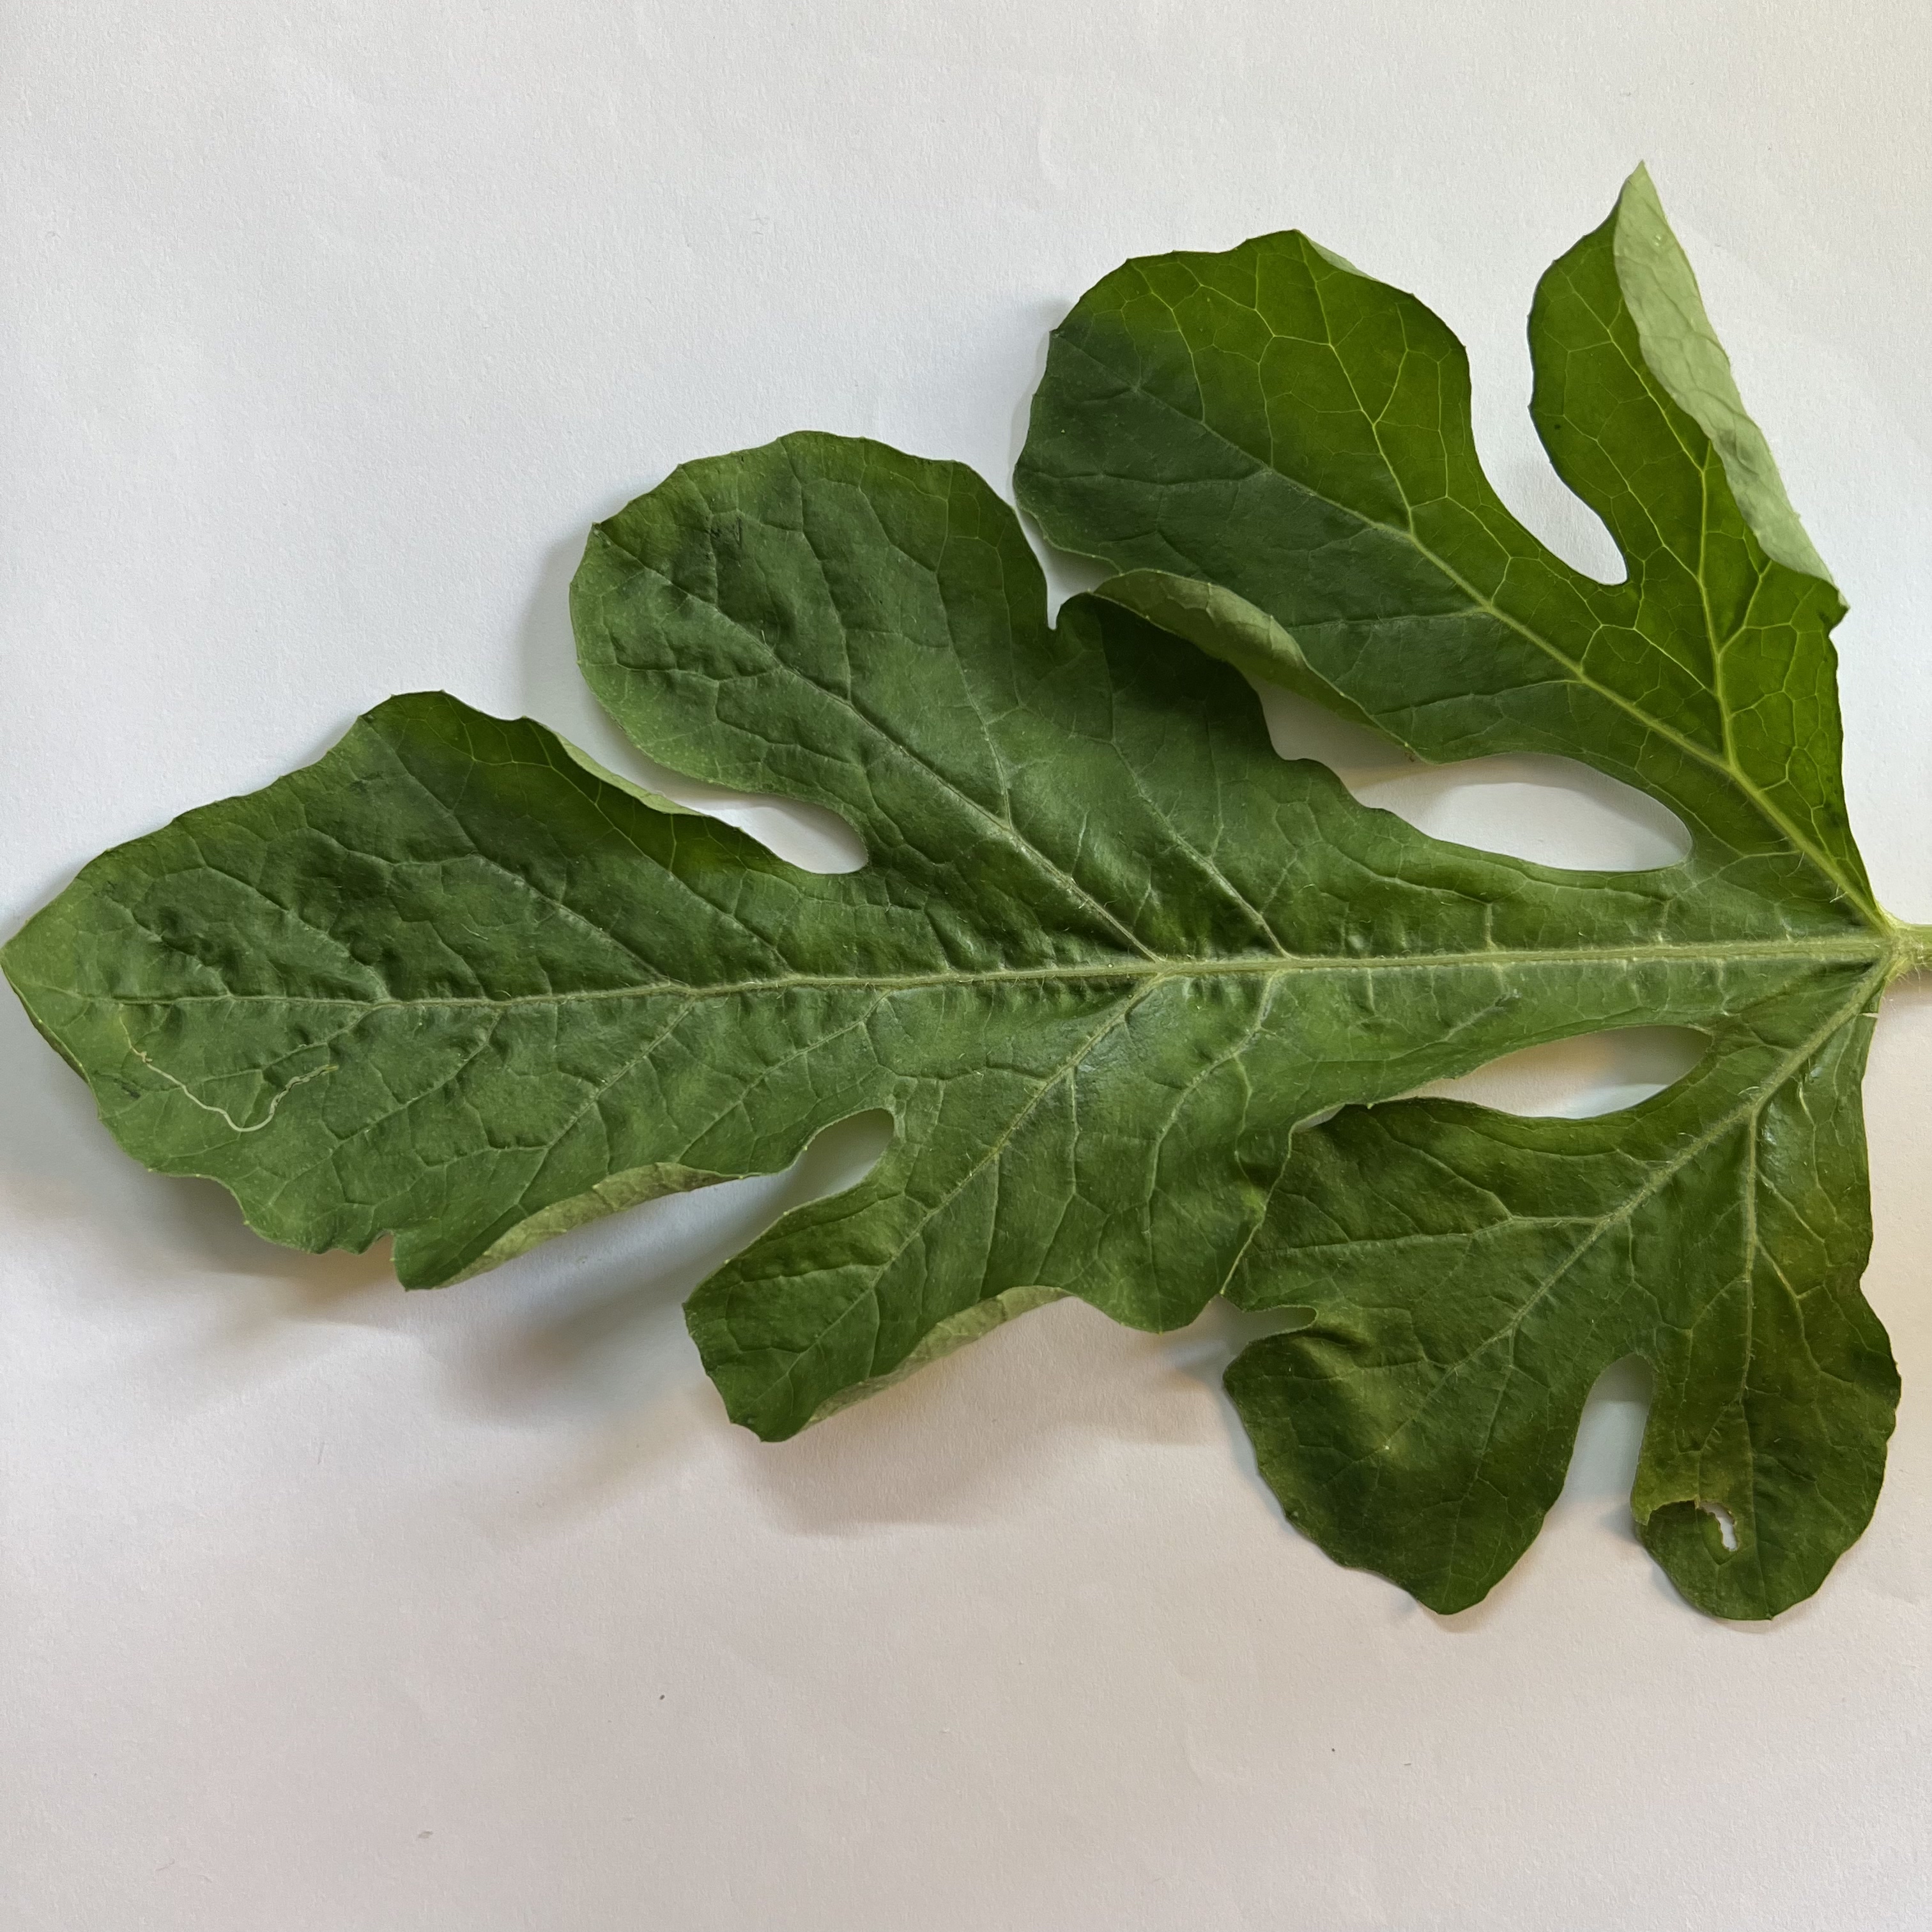
Label: Healthy